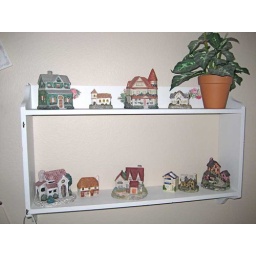
A shelf in my office that has little cottages I collect.